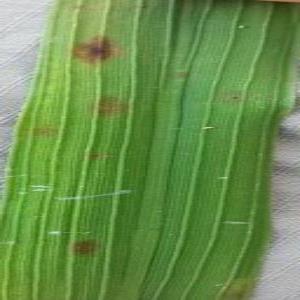
Disease: Brownspot